Usedom (town)

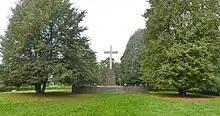
Christianization memorial

The region has been settled since Neolithic times, and from the 8th and 9th centuries by ancient Slavs, who built a castle on the hill now known as the Schloßberg. The town's name comes from the Slavic word "uznam", meaning river mouth. The town was destroyed by the Danes in the 1110s.